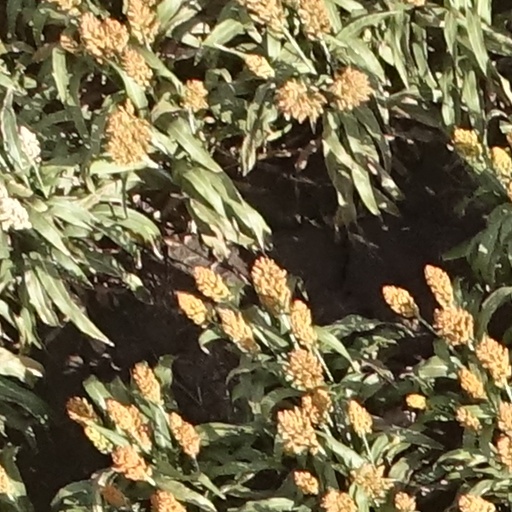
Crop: sorghum